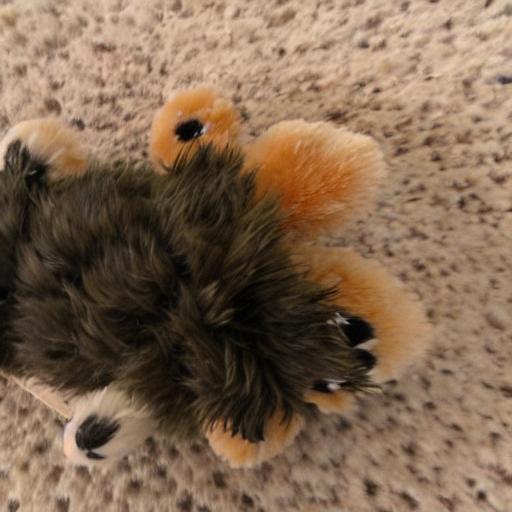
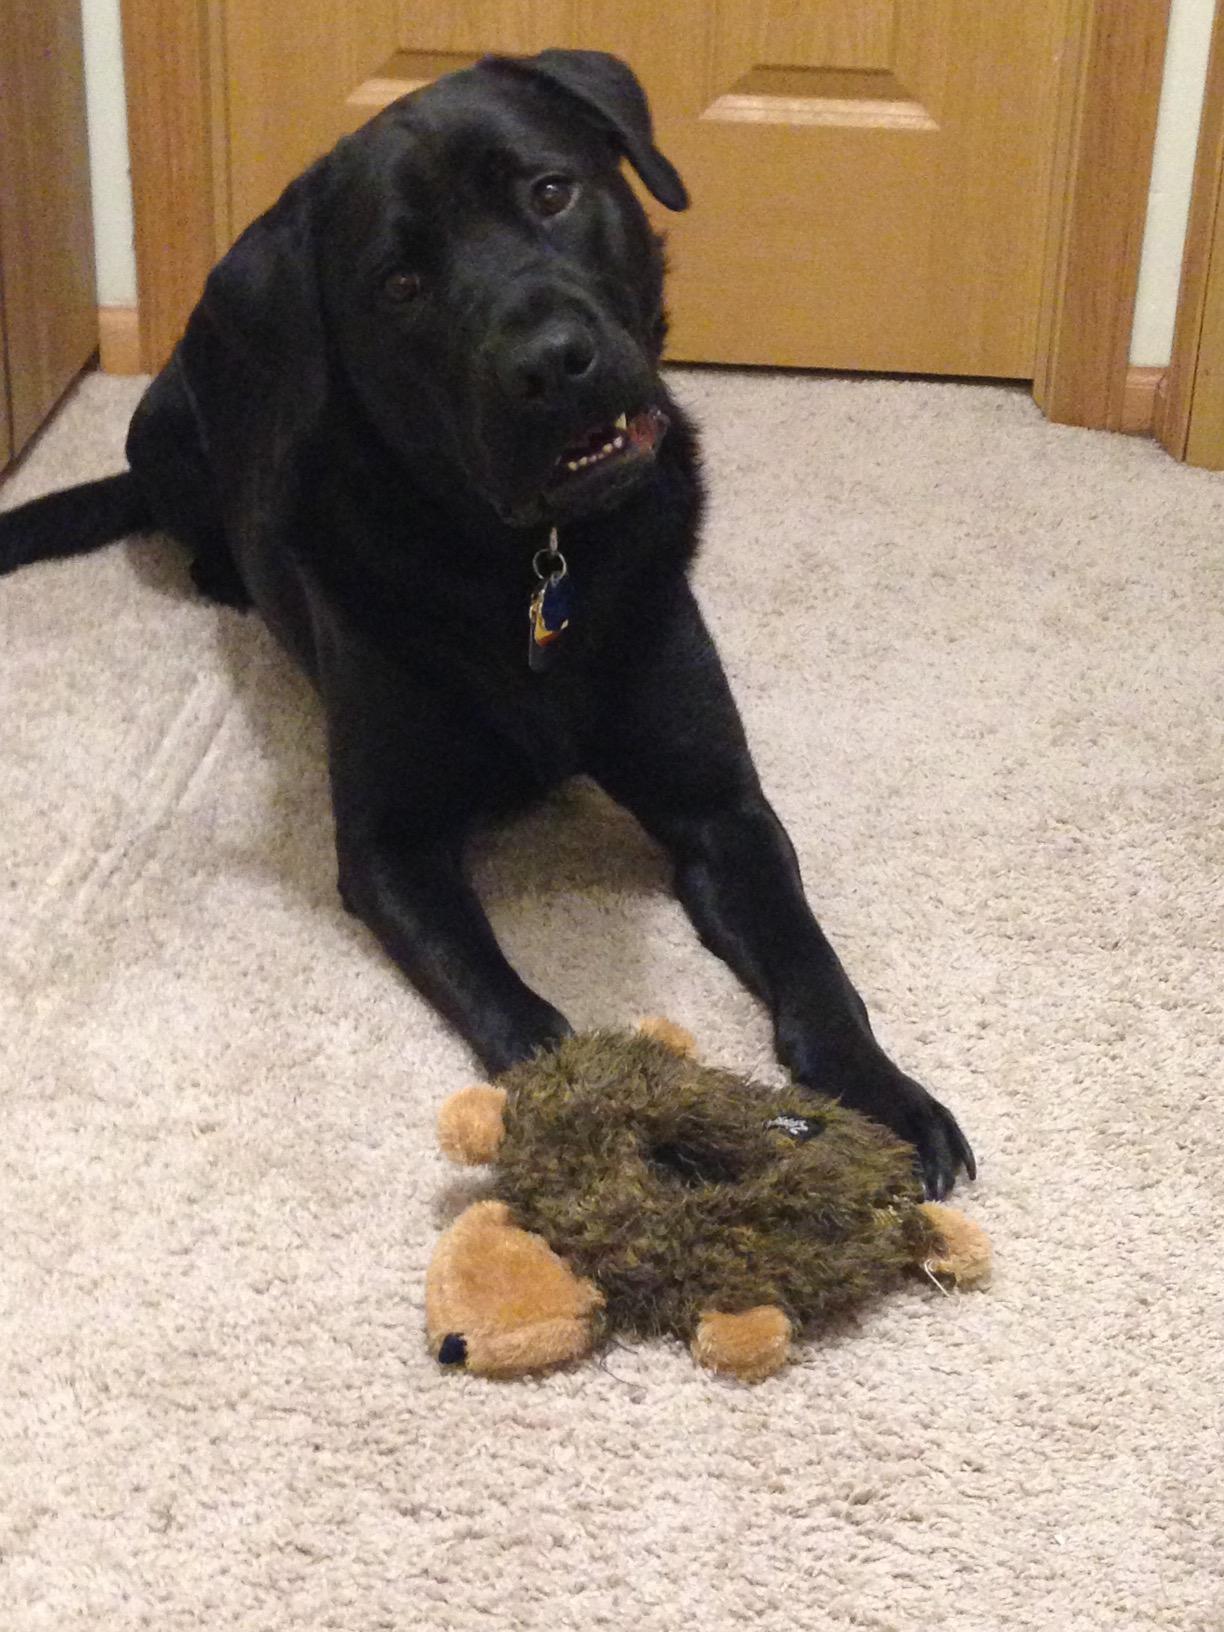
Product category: items_toy
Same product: no